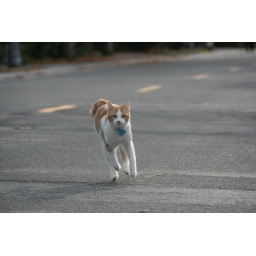
When I went walking around my neighborhood this cute little kitten started following me around! :)